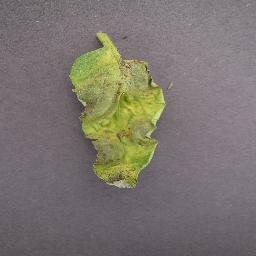
Label: Tomato___Late_blight